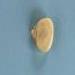
Maize quality: Good